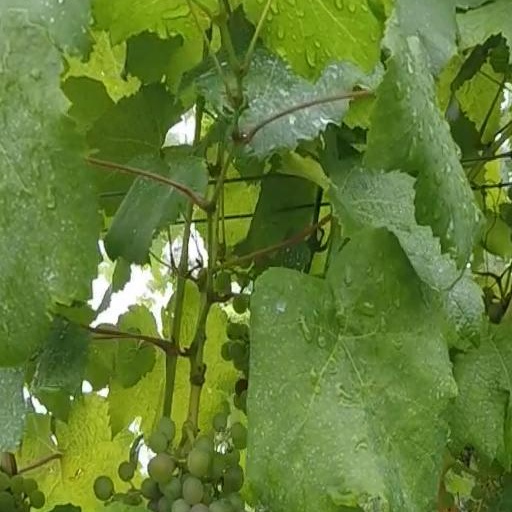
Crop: grape